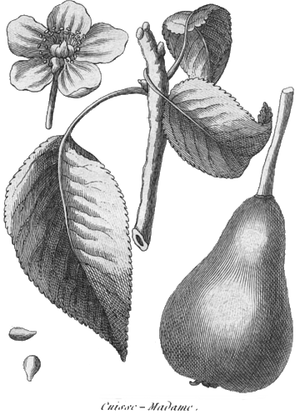
Rozier. Cours d'agriculture, tome 8, planche 2, cuisse-madame (poire)
La Cuisse Madame ou Cuisse de Dame est une variété de poire précoce.